Ömer Toprak

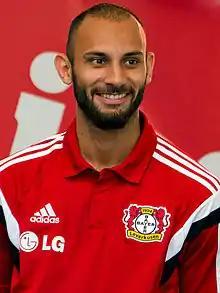
Toprak with Bayer Leverkusen in 2014

Ömer Toprak (born 21 July 1989) is a former professional footballer. Born in Germany, he played for the Turkey national team.